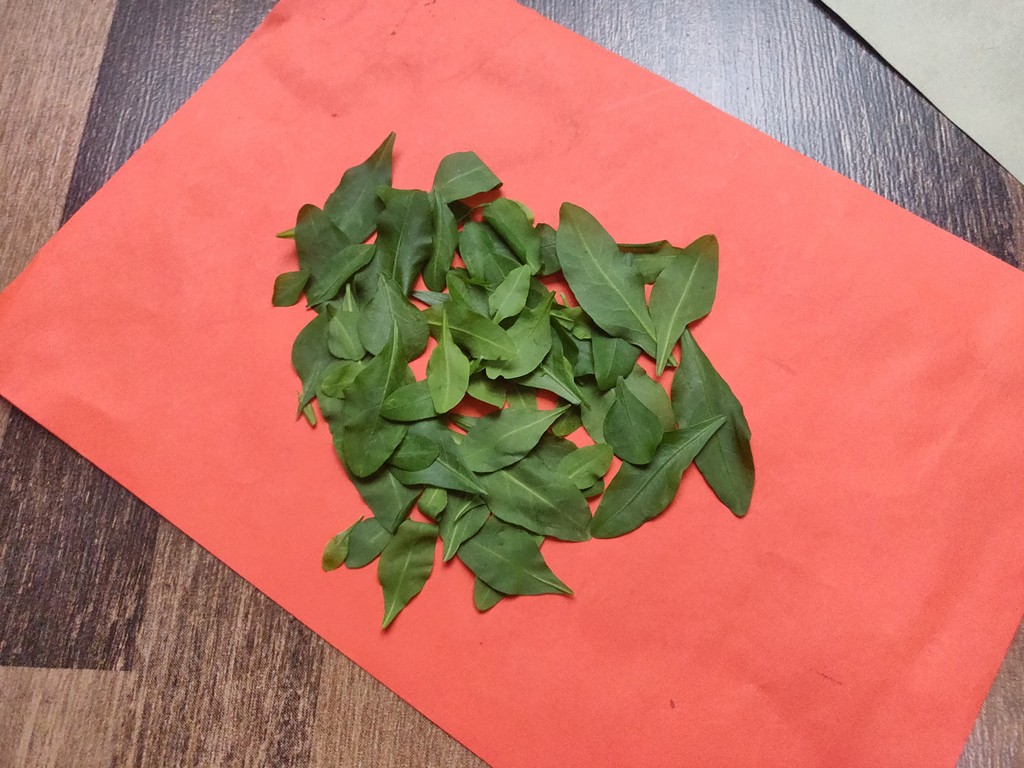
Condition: Healthy
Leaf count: multiple
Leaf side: unknown